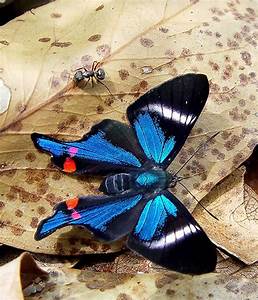
Label: farfalla